Rosie and Jim

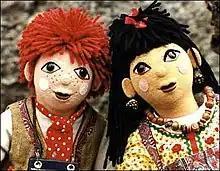
Jim (left) and Rosie (right)

Rosie and Jim (sometimes written as Rosie & Jim) is a British children's television programme which was produced by Ragdoll Productions and aired on the Children's ITV block on ITV from 3 September 1990 to 16 May 2000. The programme was then repeated periodically on CITV until 23 July 2004.